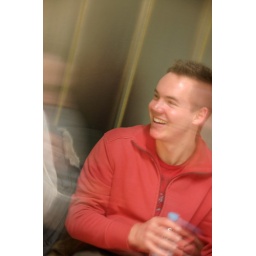
Christian laughing and with the last bottle of water for 4 days in his hands.